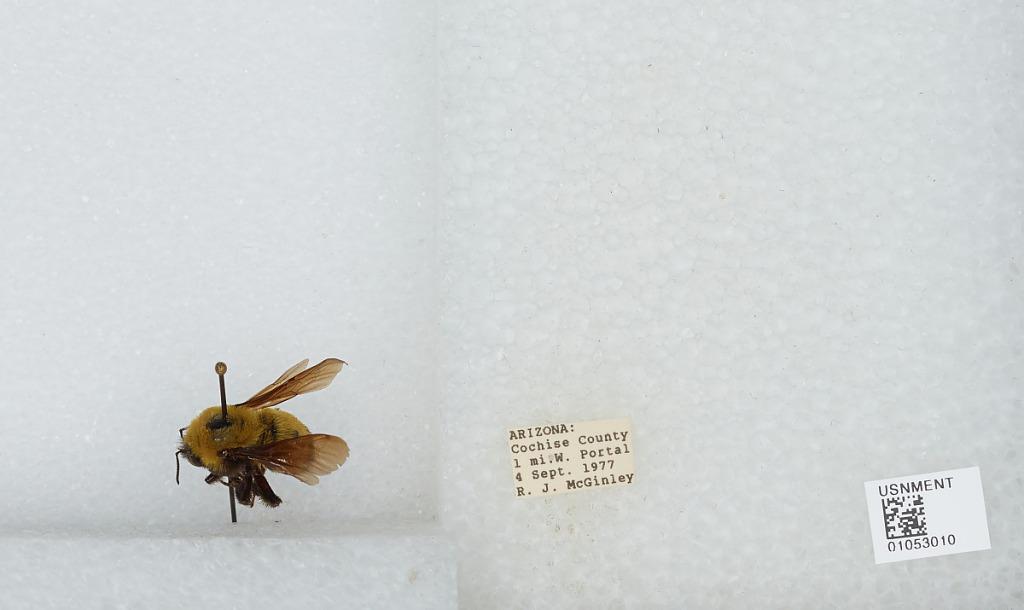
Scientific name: Bombus sp.
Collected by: R. McGinley
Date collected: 1977-9-4
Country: United States
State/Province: Arizona
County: Cochise
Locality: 1 mile west of Portal
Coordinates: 31.9147, -109.157